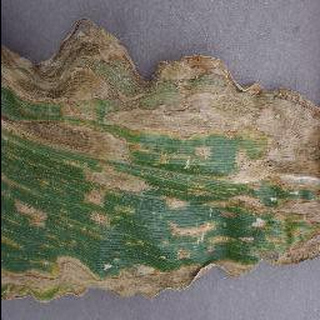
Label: corn_cercospora_leaf_spot